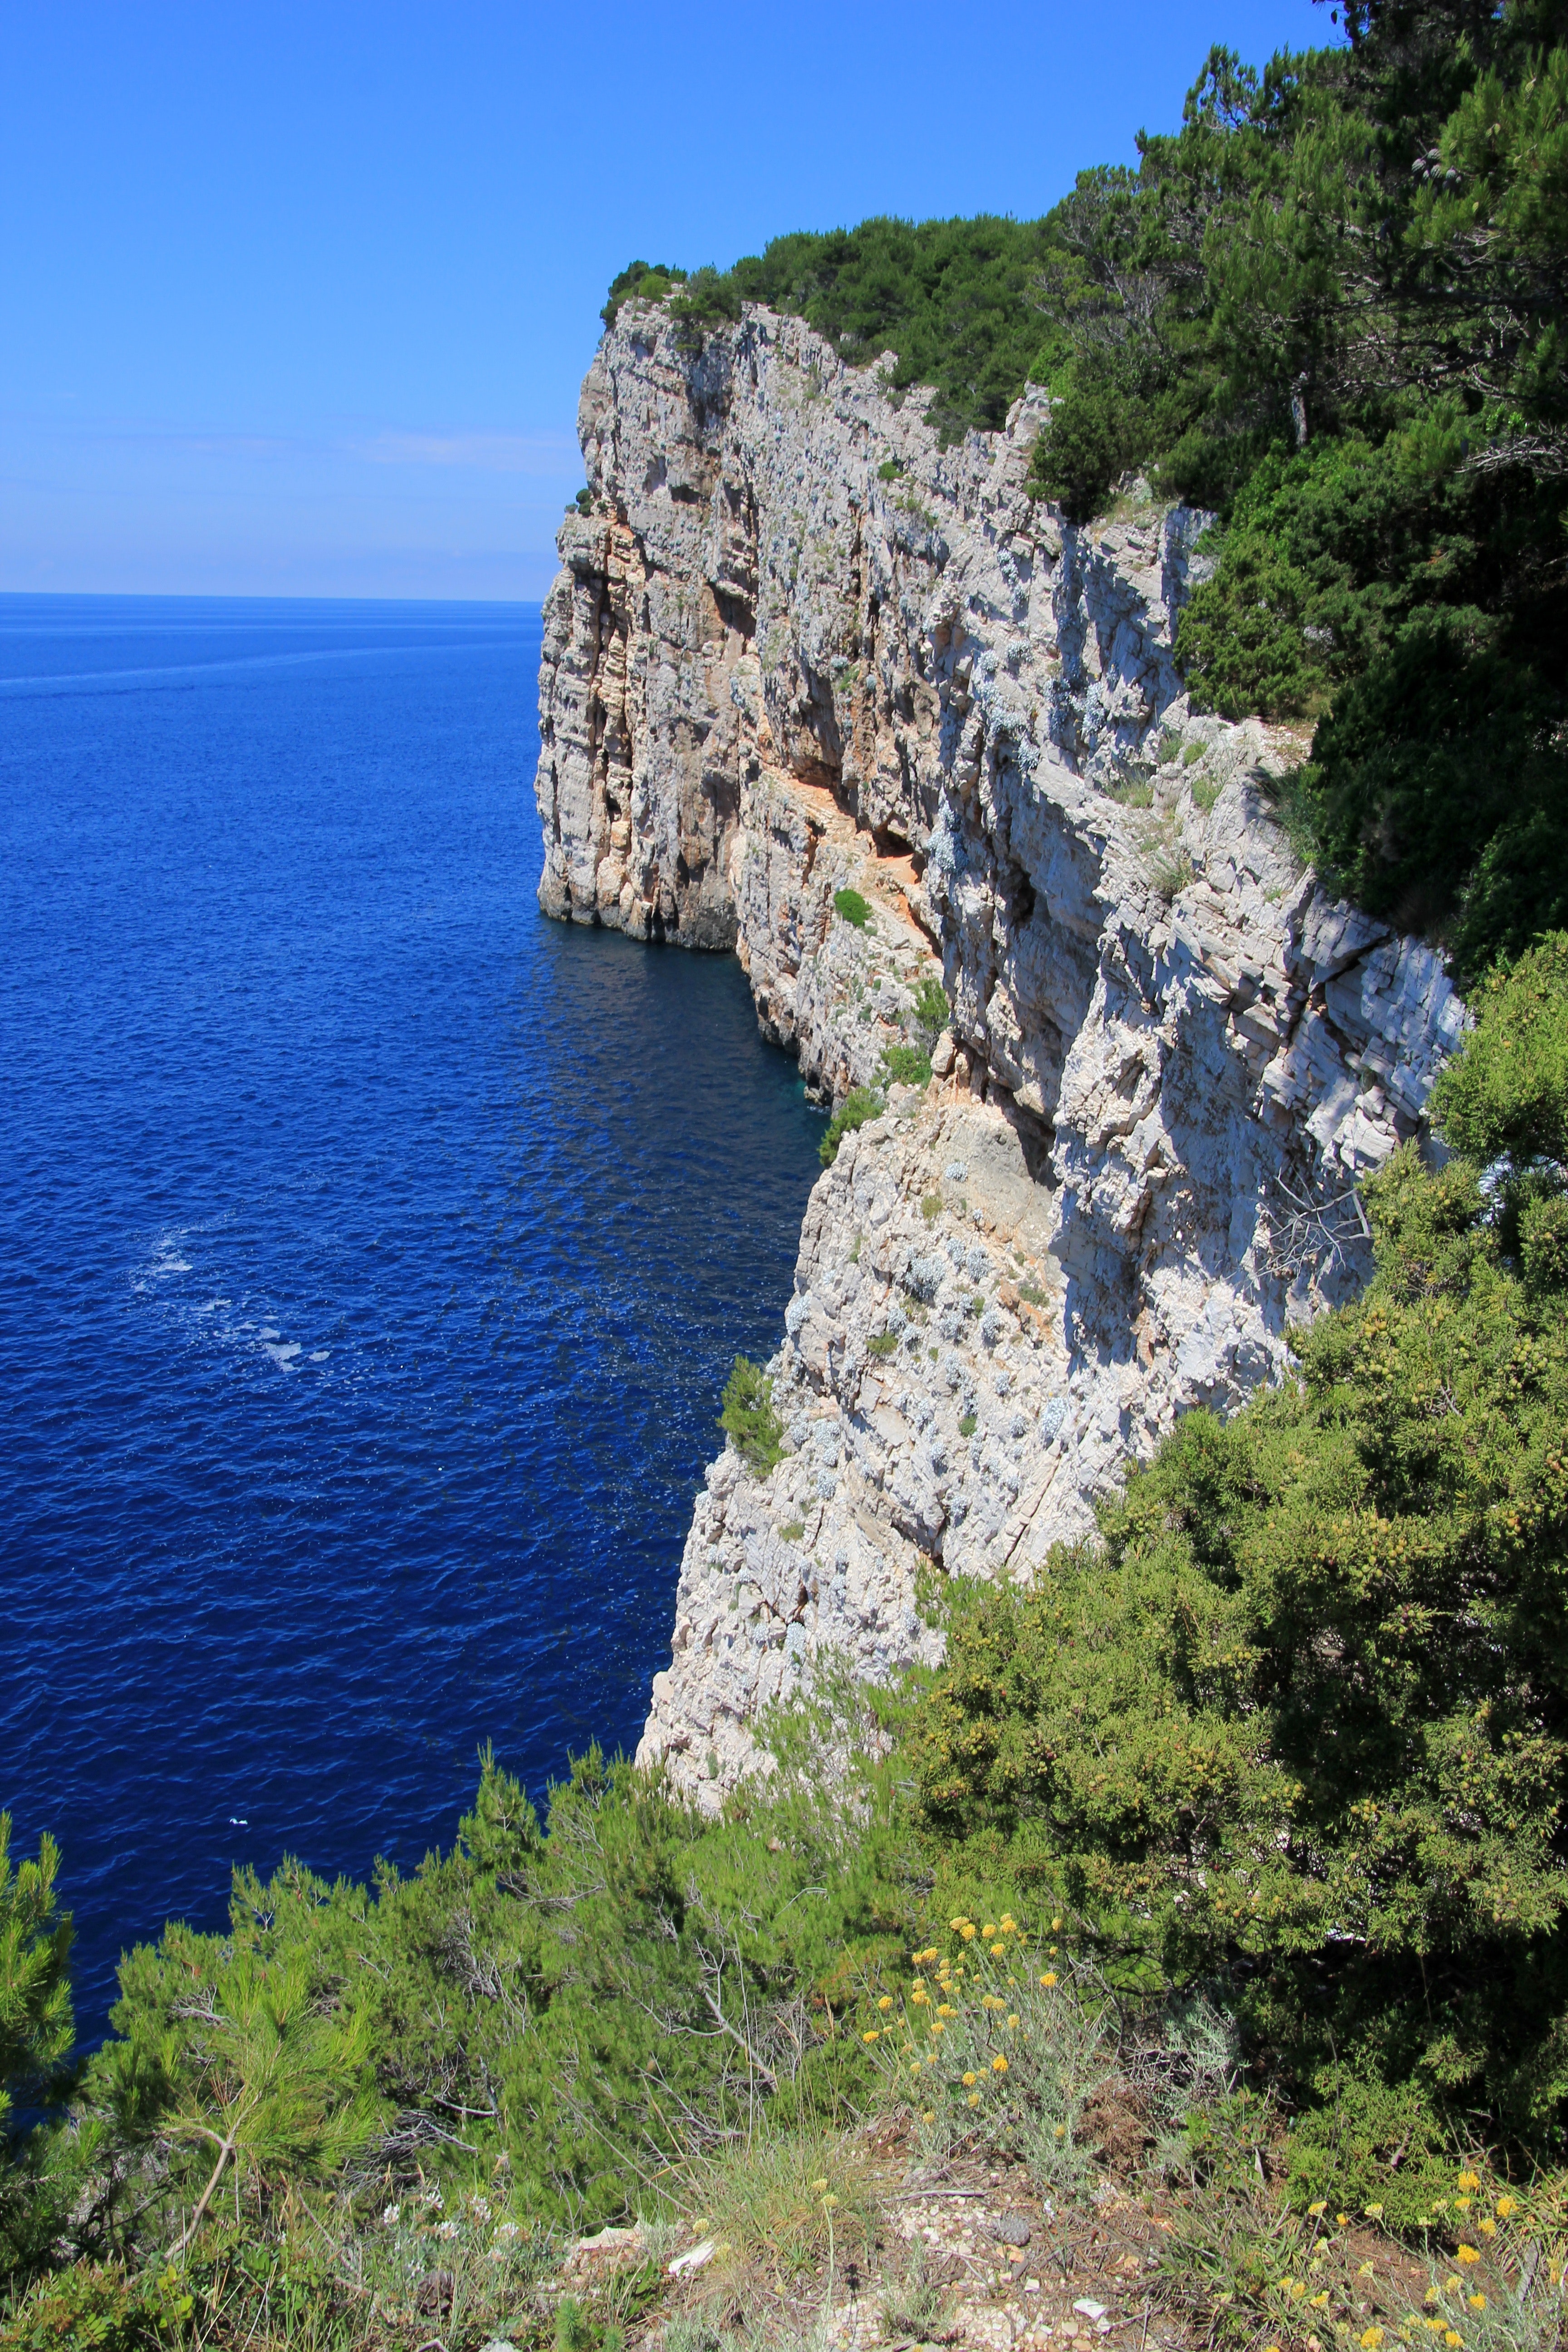
cliff, klippe, promontory, rock, coast, sea, coastal and oceanic landforms, headland, natural landscape, cape, formation, terrain, escarpment, bay, stack, sky, bight, geology, outcrop, cove, ocean, inlet, national park, Raised beach, peninsula, mountain, tourism